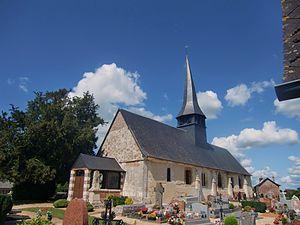
Église d'Épreville-en-Roumois (Eure, Normandie, France)
Épreville-en-Roumois est une ancienne commune française, située dans le département de l'Eure en région Normandie, devenue le 1ᵉʳ janvier 2016 une commune déléguée au sein de la commune nouvelle de Flancourt-Crescy-en-Roumois.
La liste des sites classés de l'Eure présente les sites classés du département de l'Eure. Selon une mesure du 14 octobre 2014, ils sont au nombre de 154, couvrant une superficie de 12 562 hectares, soit 2,07 % du département.